Occidental Life Insurance Company Building

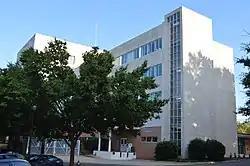
Northwestern angle

Occidental Life Insurance Company Building is a historic office building located at Raleigh, North Carolina. The building is located in Cameron Village, North Carolina's first suburban shopping center. It was built in 1956, and is a four-story, 68,000 square-foot steel frame structure encapsulated in concrete. The building was design by architecture firm Kemp, Bunch & Jackson and in the International Style. It has a brick base, limestone walls, aluminum windows with green-tinted glass, and entrance canopies with rounded aluminum eaves. Prior to moving to this building, the Occidental Life Insurance Company offices were housed in the Professional Building for nearly 30 years.